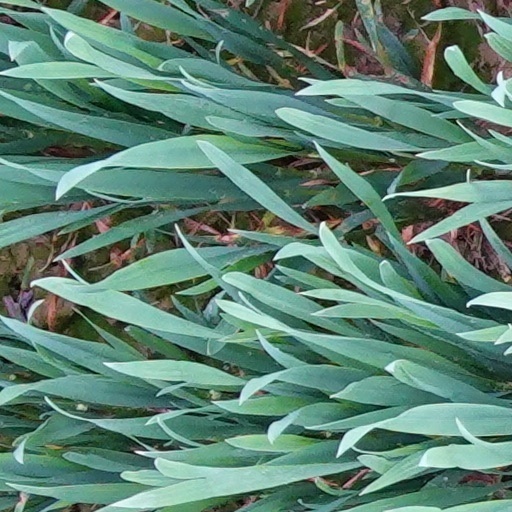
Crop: wheat